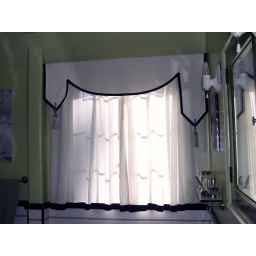
Asymmetric white cotton valance is framed by black twill tape. The curtain's banding follows that of the wall tile.